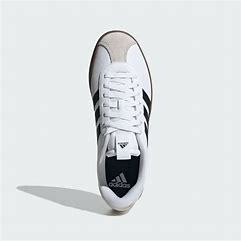
Brand: Adidas
Model: VL Court 3